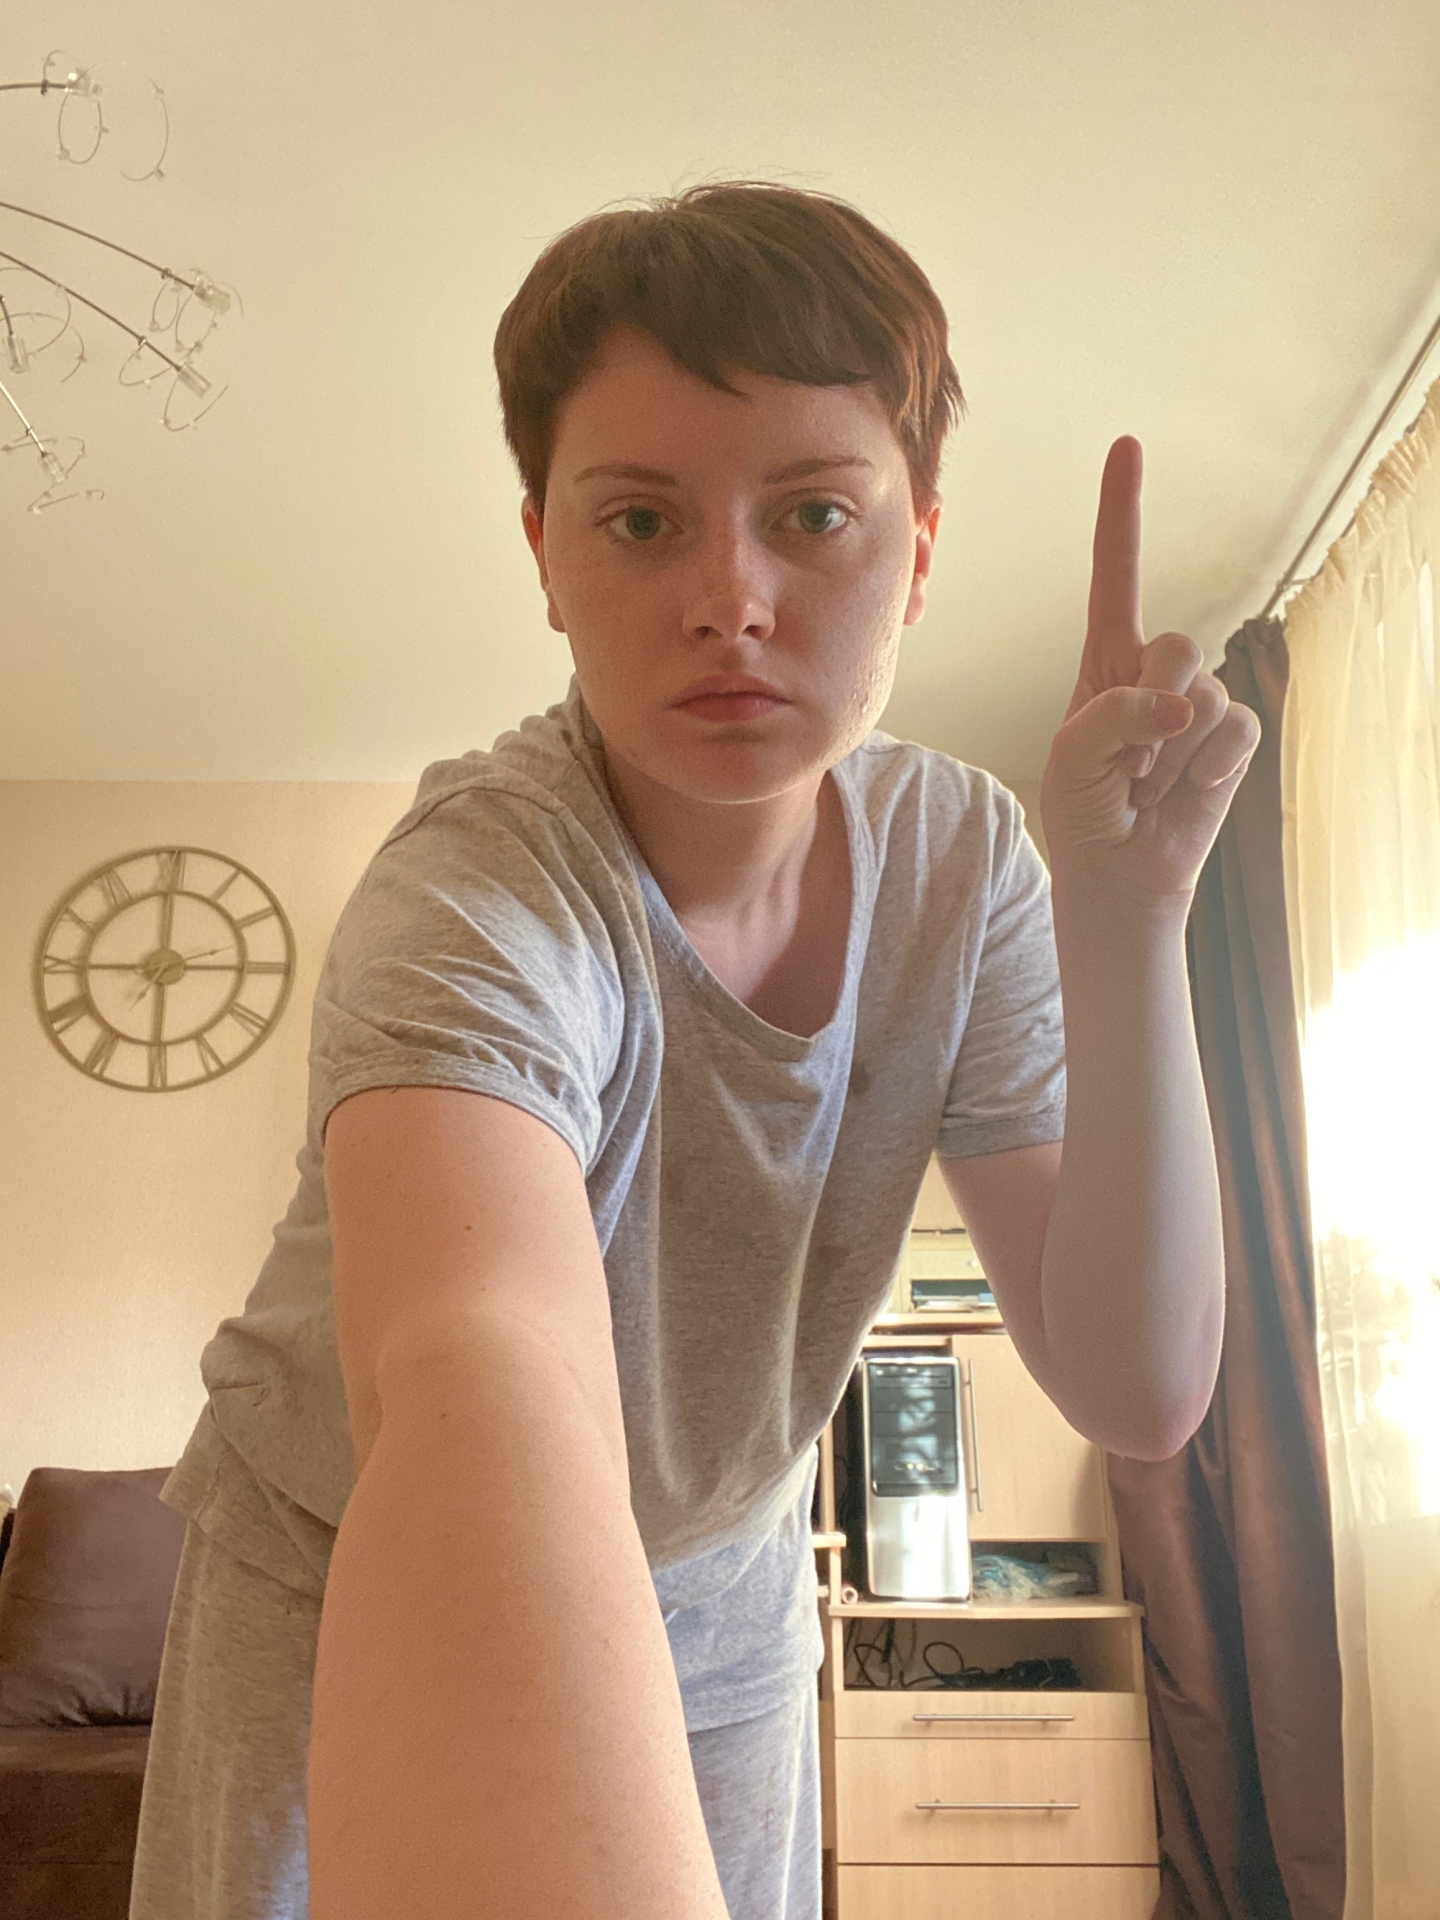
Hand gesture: one